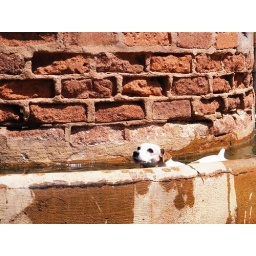
Our dog taking a swim in a water trough.